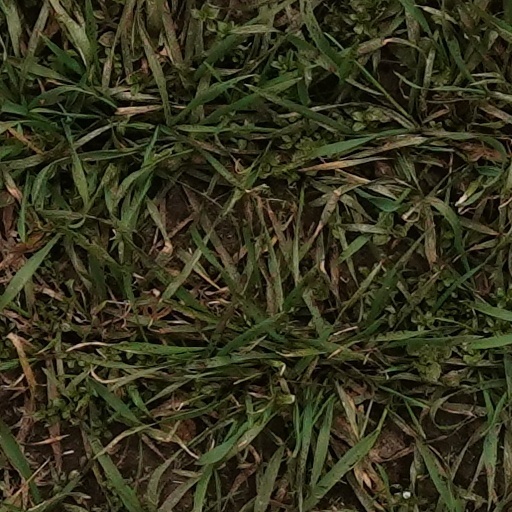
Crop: wheat